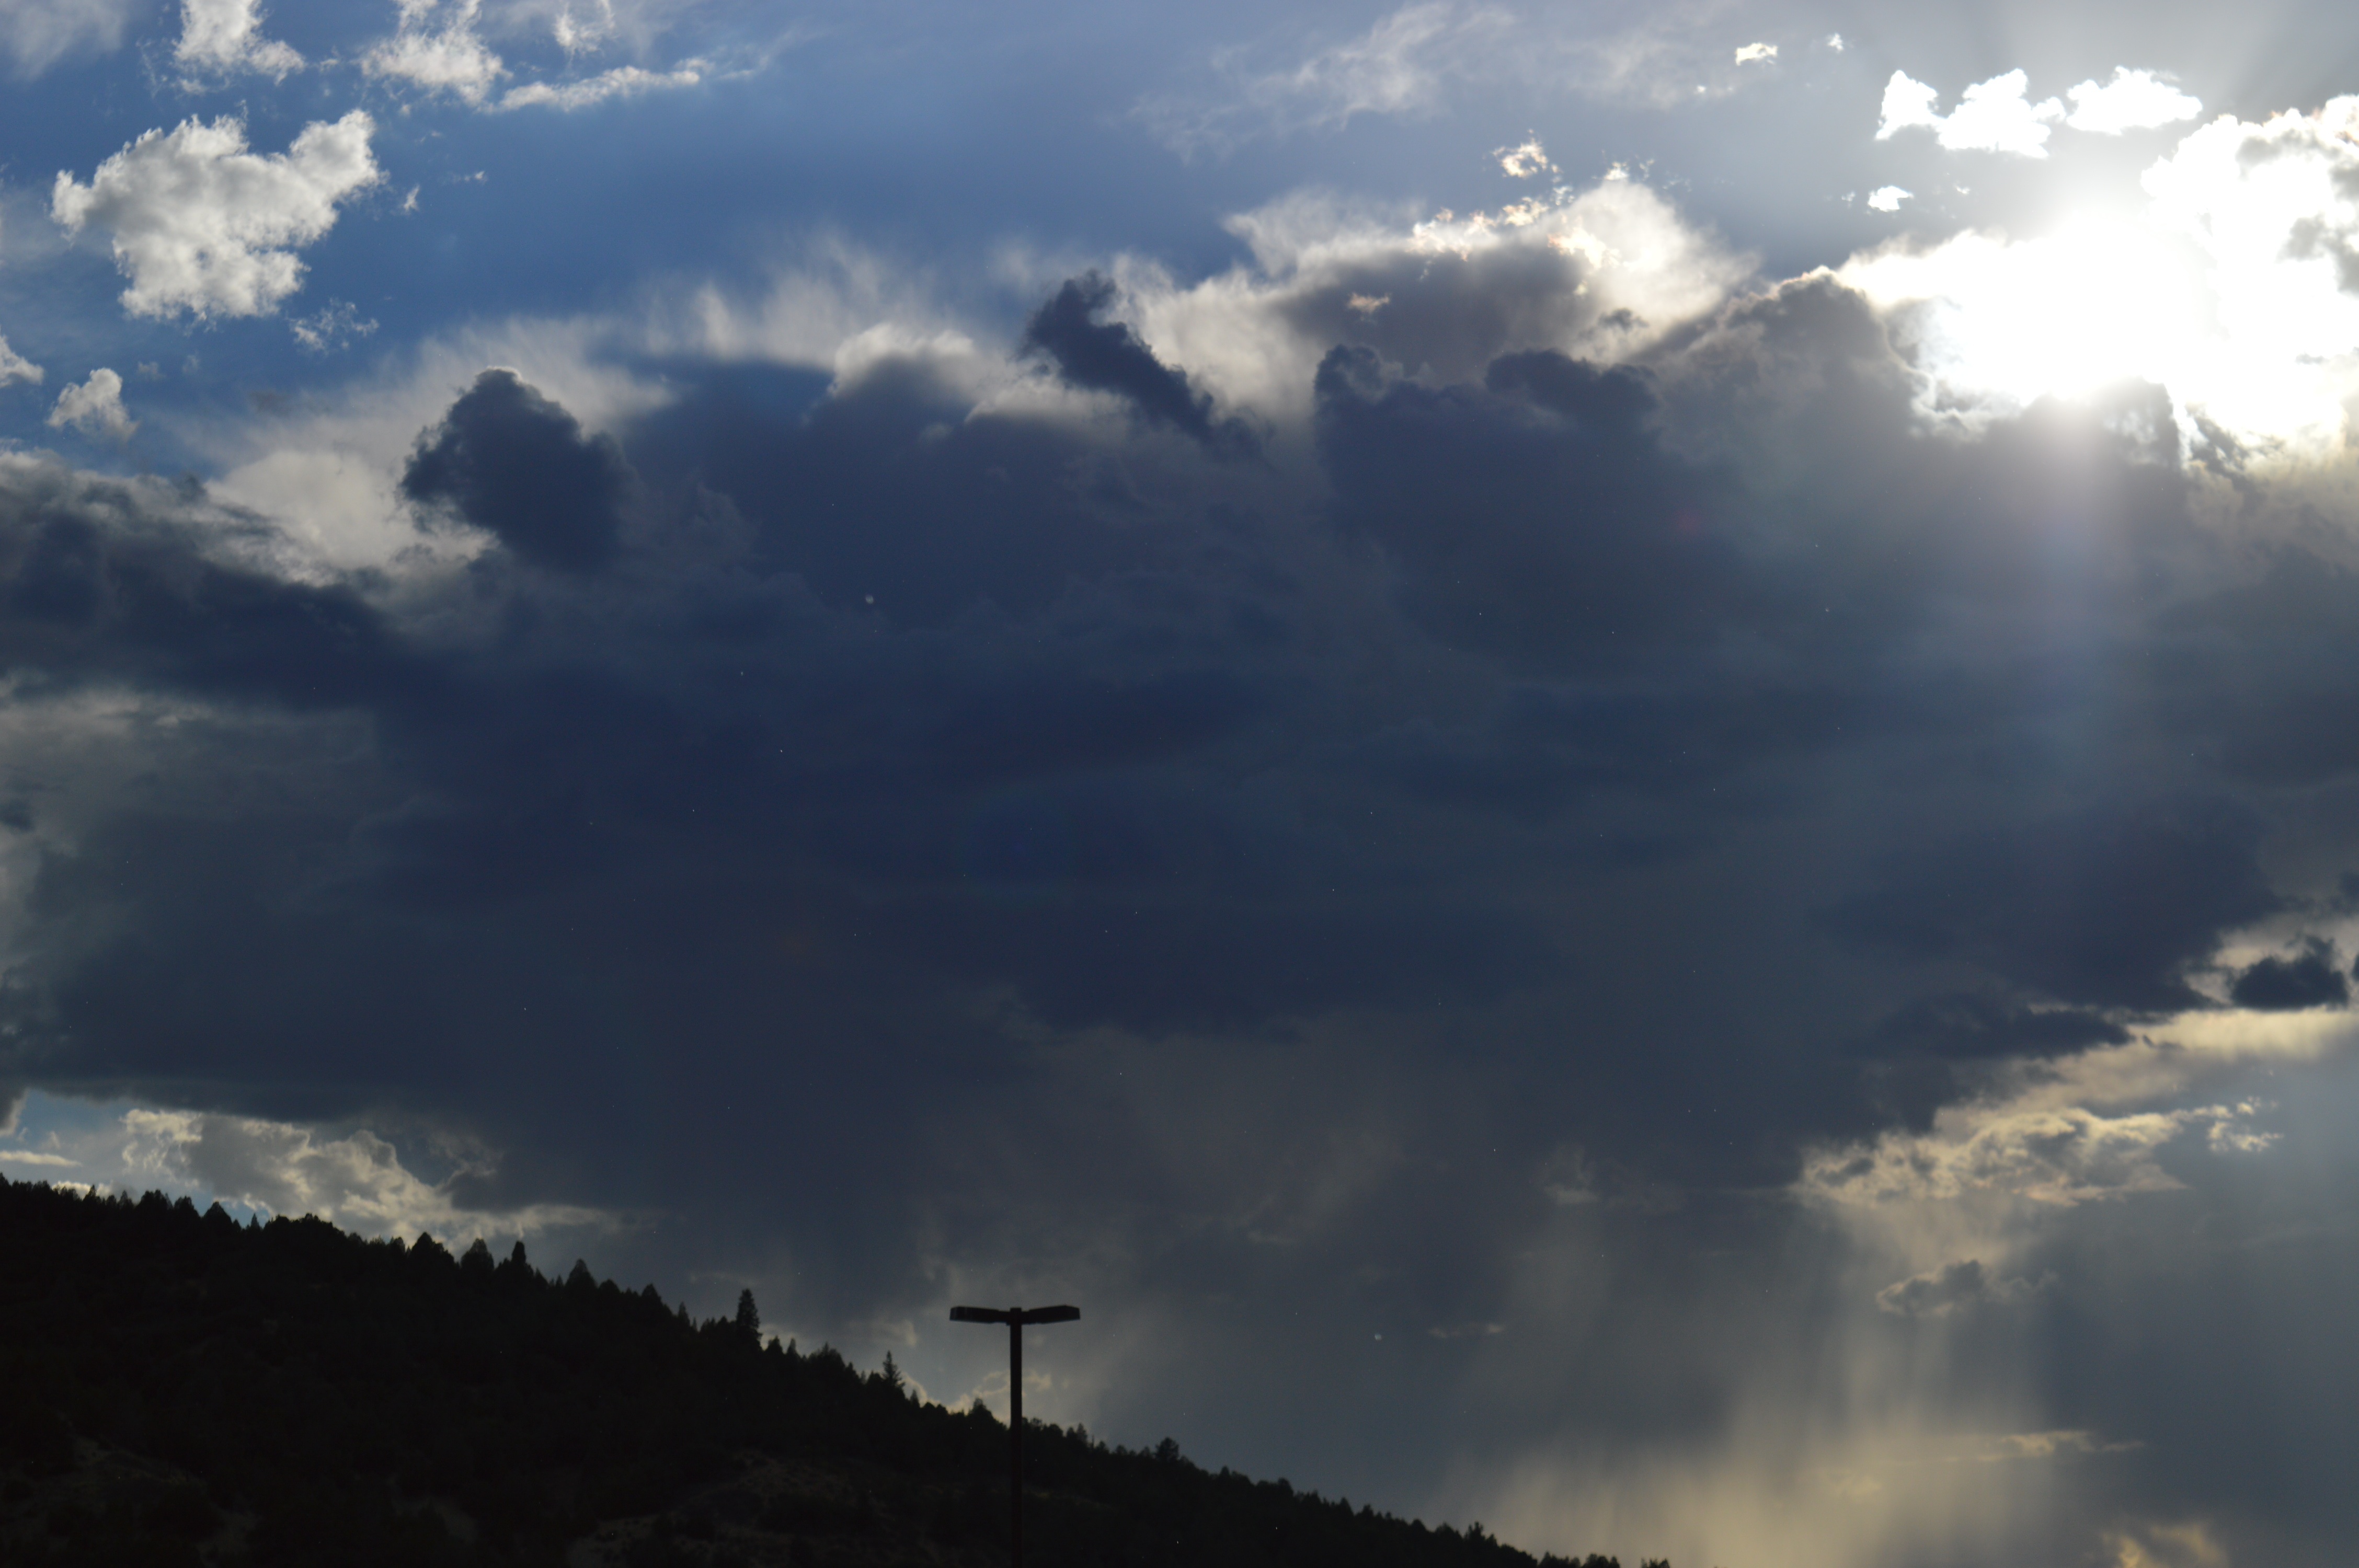
cloud, sky, sun, sunlight, morning, dawn, atmosphere, summer, dusk, evening, weather, storm, cumulus, blue, clouds, utah, thunderstorm, meteorological phenomenon, atmospheric phenomenon, atmosphere of earth